NeXT

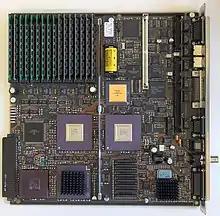
The mainboard of the NeXTcube (1990) has the Motorola 68040 and other computer components.

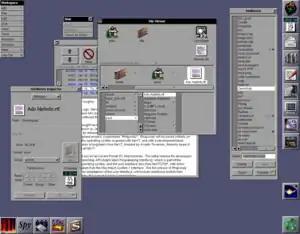
The NeXTSTEP operating system interface, running a series of commands

In 1990, NeXT released a second generation of workstations, a revised NeXT Computer called NeXTcube and the NeXTstation. The NeXTstation's nickname is "the slab" for its low-rise box form-factor. Jobs ensured that NeXT staffers did not nickname the NeXTstation "pizza box" to avoid inadvertent comparison with competitor Sun workstations, which already had that nickname.